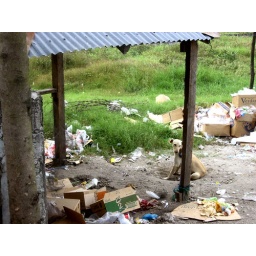
Took this in Pampanga, from my bus window